Fenway Park

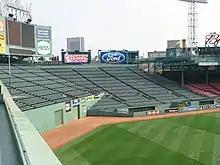
The Triangle

The Green Monster is the nickname of the left field wall in the park. It is located from home plate; this short distance often benefits right-handed hitters.